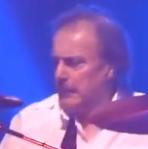
Age: 66